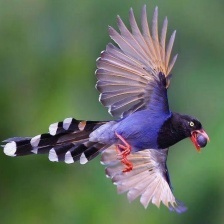
Species: TAIWAN MAGPIE
Scientific name: UROCISSA CAERULEA
ImageNet parent category: magpie